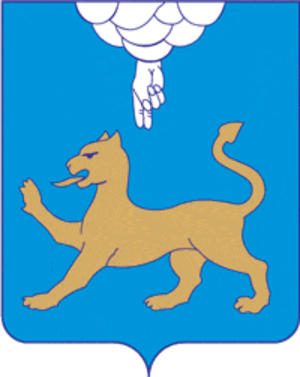
Slaget ved Wesenberg (1268)
Slaget ved Wesenberg var et slag mellem den tyske orden og danske riddere på den ene side og hære fra Republikken Novgorod, Republikken Pskov og Vladimir-Suzdal på den anden side. Slaget blev udkæmpet den 18. februar 1268 nær den estiske by Rakvere, og endte med en afgørende sejr for russerne.